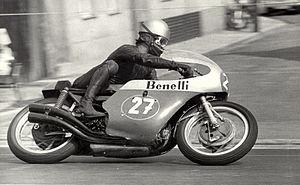
Renzo Pasolini était un pilote de vitesse moto italien.